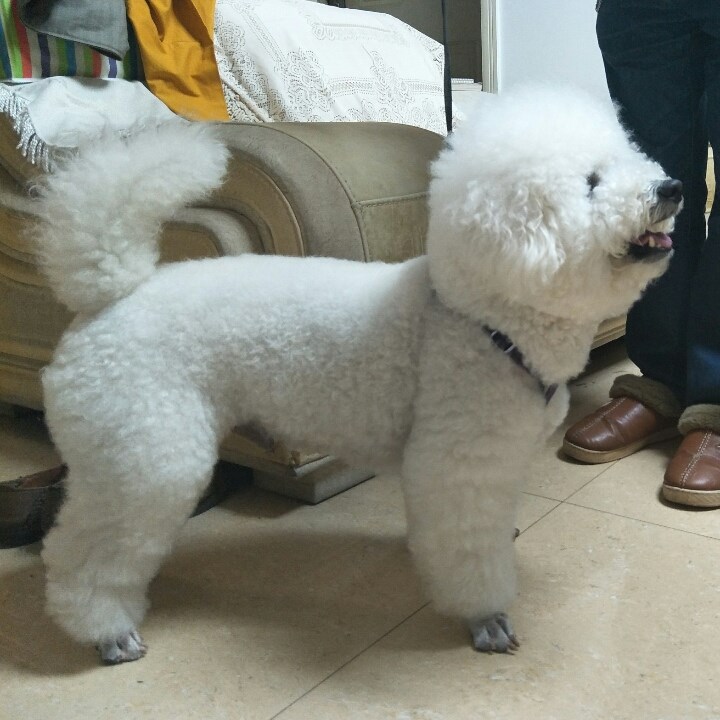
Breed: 3083-n000117-Bichon_Frise